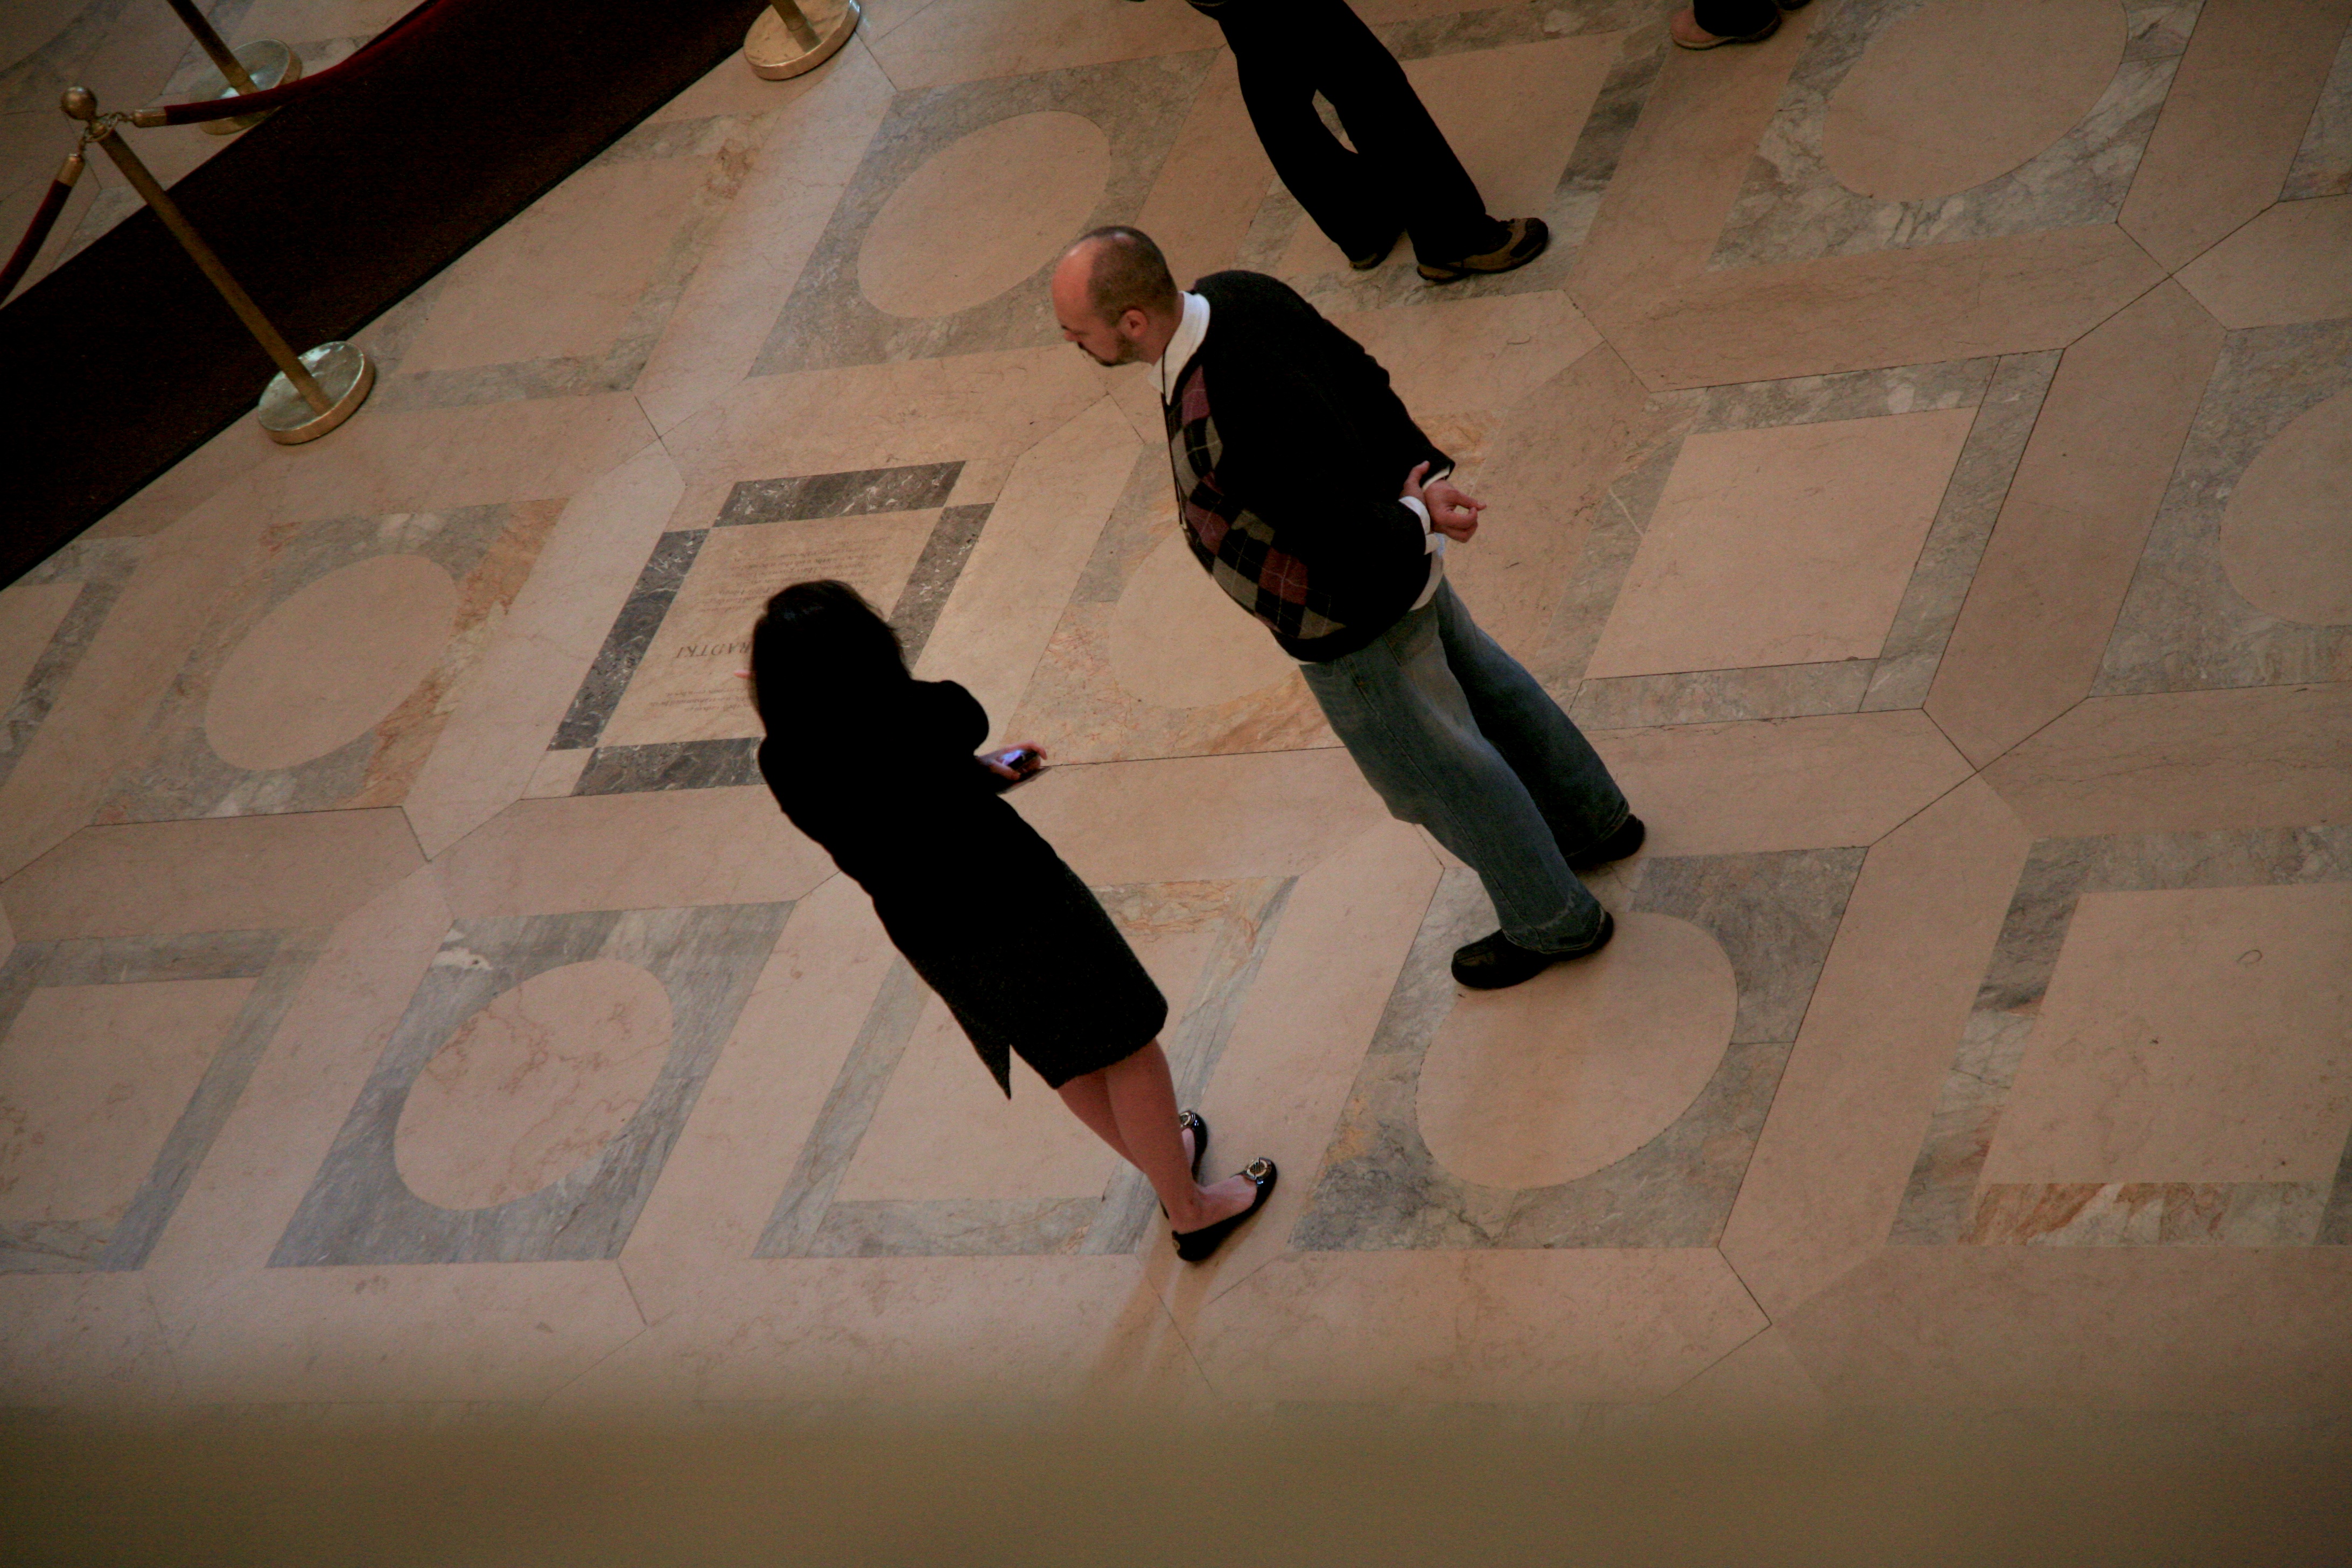
dance, nyc, black, performance art, newyork, library, sports, newyorkcity, footwear, ny, bibliothque, midtownmanhattan, fifthavenue, nypl, newyorkpubliclibrary, mainbranch